Devika Palshikar

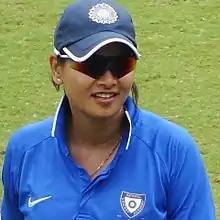

Devika Palshikar (Devanagari: देविका पळशीकर; born 20 June 1979) is an Indian former cricketer and current cricket coach. She played as a right-handed batter and right-arm leg break bowler. She appeared in one Test match and 15 One Day Internationals for India between 2006 and 2008. She played domestic cricket for Air India and Maharashtra.